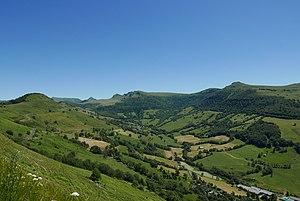
Vue sur la vallée du Puy Violent
Le puy Violent est un sommet des monts du Cantal situé non loin du village de Salers. C'est le sommet de plus de 1 500 m d'altitude le plus à l'ouest non seulement du massif du Cantal mais aussi de tout le Massif central.